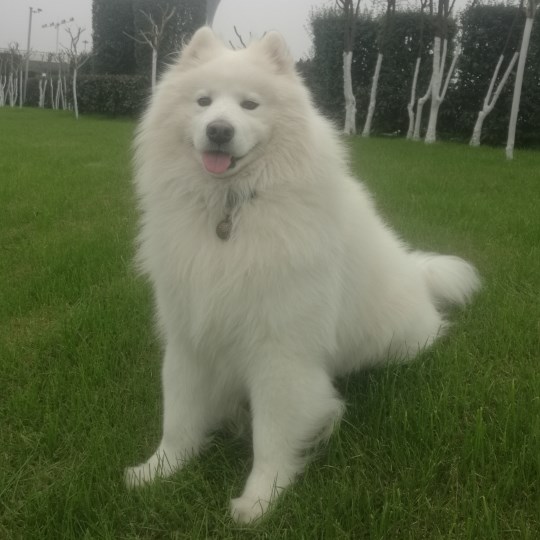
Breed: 2192-n000088-Samoyed